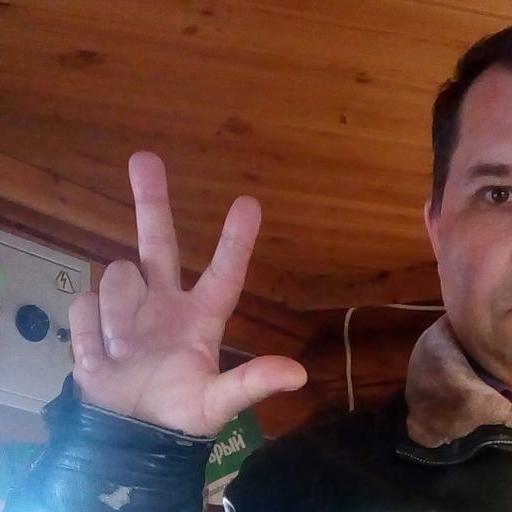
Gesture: three2